List of people from Guildford

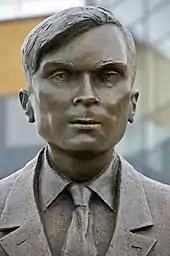
Statue of Alan Turing at the University of Surrey

Edward Carpenter (18441929), the socialist poet, philosopher, anthologist, and early activist for gay rights and animal rights, moved to the town after the First World War and lived there until his death. Charles Lutwidge Dodgson, who wrote under the pen name Lewis Carroll, died of pneumonia at his sisters' home, "The Chestnuts", in Guildford on 14 January 1898. His funeral was held at St Mary's Church. His body was buried at the Mount Cemetery in Guildford. Other authors include Gerald Seymour, writer of "Harry's Game" (born in Guildford in 1941) and "New York Times" film critic Mordaunt Hall, born in the town in 1878.